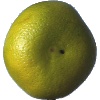
Label: pomelo_sweetie